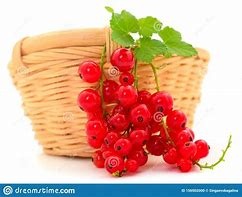
Label: redcurrant